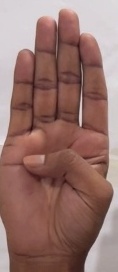
ASL sign: B